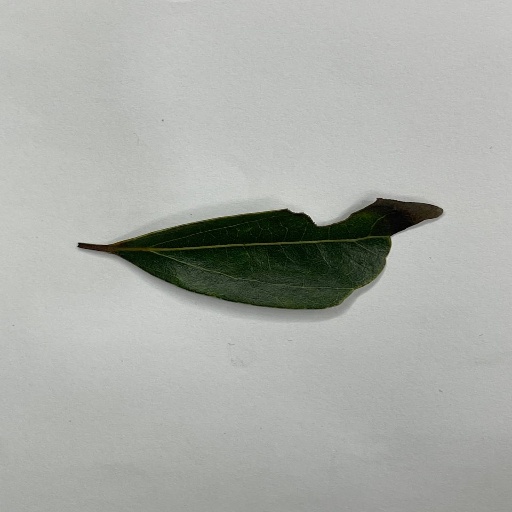
Species: Camphor
Leaf condition: Shot Hole